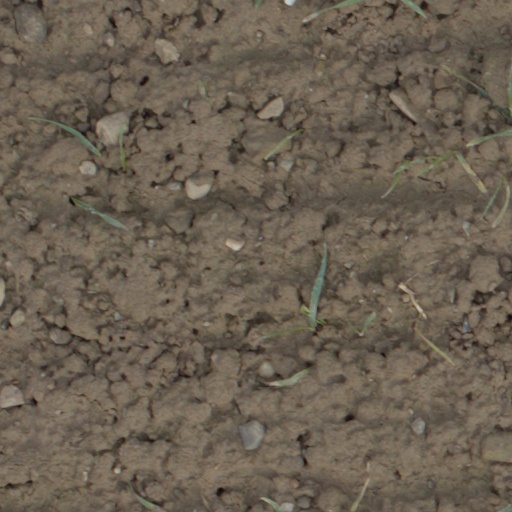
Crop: wheat